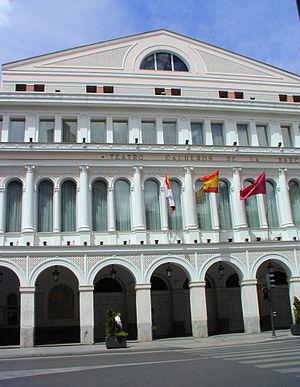
La province de Valladolid est l'une des neuf provinces de la communauté autonome de Castille-et-León, dans le nord-ouest de l'Espagne. Elle compte une population de 520 716 habitants pour un total de 225 municipalités, une superficie de 8 110 km² et une densité de population de 64,19 hab/km². Sa capitale est la ville de Valladolid. Cette province se distingue par un des plus hauts indices de développement humain dans le monde, s'expliquant par le haut index atteint par le niveau d'éducation, un des meilleurs d'Espagne.
Valladolid est une commune et une ville du Nord-Ouest de l'Espagne, capitale de la province de Valladolid et de la communauté autonome de Castille-et-León. Elle est située à la confluence du Pisuerga et de l'Esgueva. Elle compte une population de 302 884 habitants en 2017, les Vallisolétans.